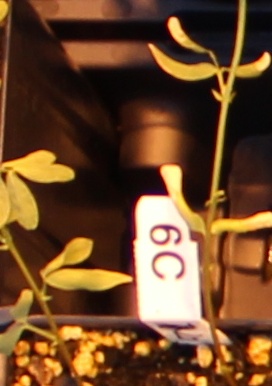
Label: Lentil